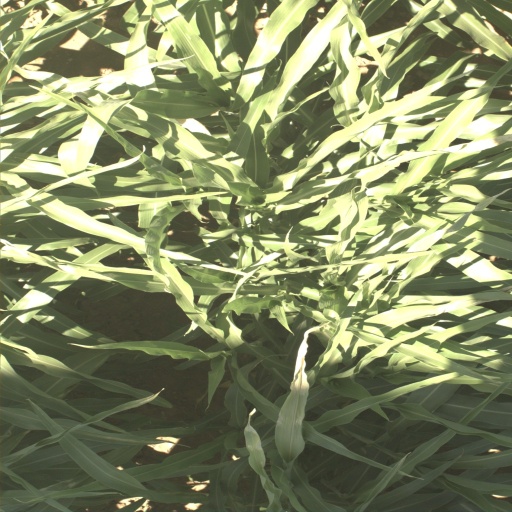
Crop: sorghum